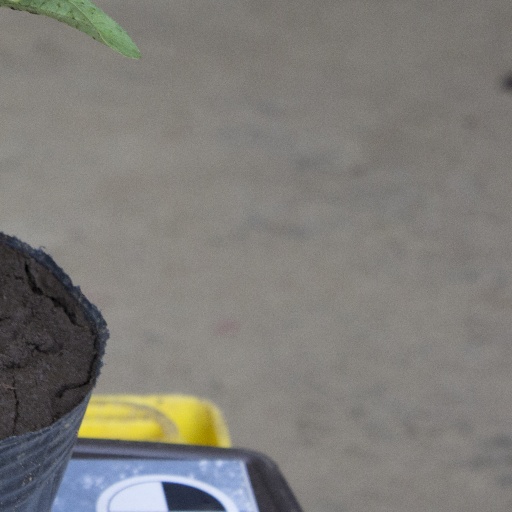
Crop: soybean